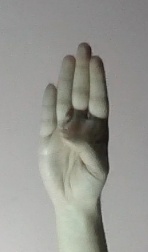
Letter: kaaf